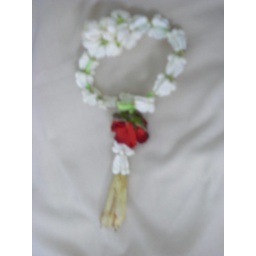
the flowers are real.it was nice until it grew moldy in my bag